Domaine Zind-Humbrecht

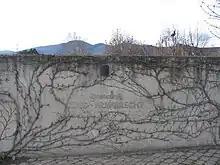
Outside the entrance of Domaine Zind-Humbrecht

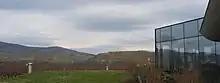
View from outside the tasting room of Domaine Zind-Humbrecht. The domaine has many vineyard holdings in the surrounding area, and some of them are visible from the tasting room.

Domaine Zind-Humbrecht is a winery located in Turckheim, Alsace, France.